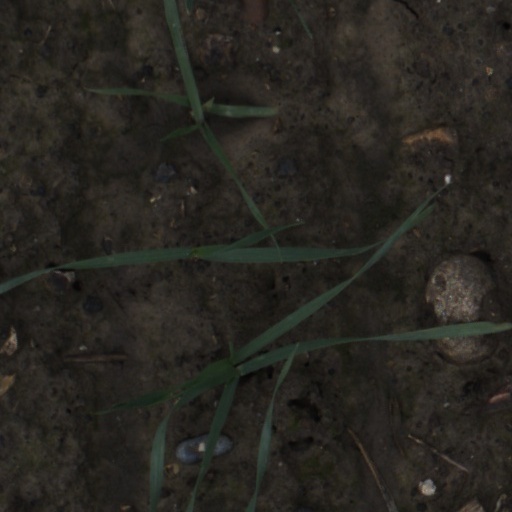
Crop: wheat